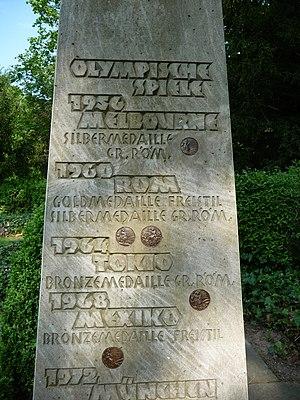
Wilfried Dietrich, né le 14 octobre 1933 à Schifferstadt et mort le 3 juin 1992 à Durbanville, était un lutteur allemand qui fut champion olympique de lutte libre et vice-champion olympique de lutte gréco-romaine.